Algona, Iowa

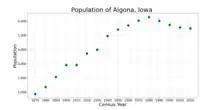
The population of Algona, Iowa from US census data

As of the census of 2020, there were 5,487 people, 2,429 households, and 1,369 families residing in the city. The population density was 1,212.5 inhabitants per square mile (468.2/km). There were 2,706 housing units at an average density of 598.0 per square mile (230.9/km). The racial makeup of the city was 91.0% White, 0.8% Black or African American, 0.0% Native American, 0.9% Asian, 0.0% Pacific Islander, 2.2% from other races and 5.1% from two or more races. Hispanic or Latino persons of any race comprised 6.3% of the population.